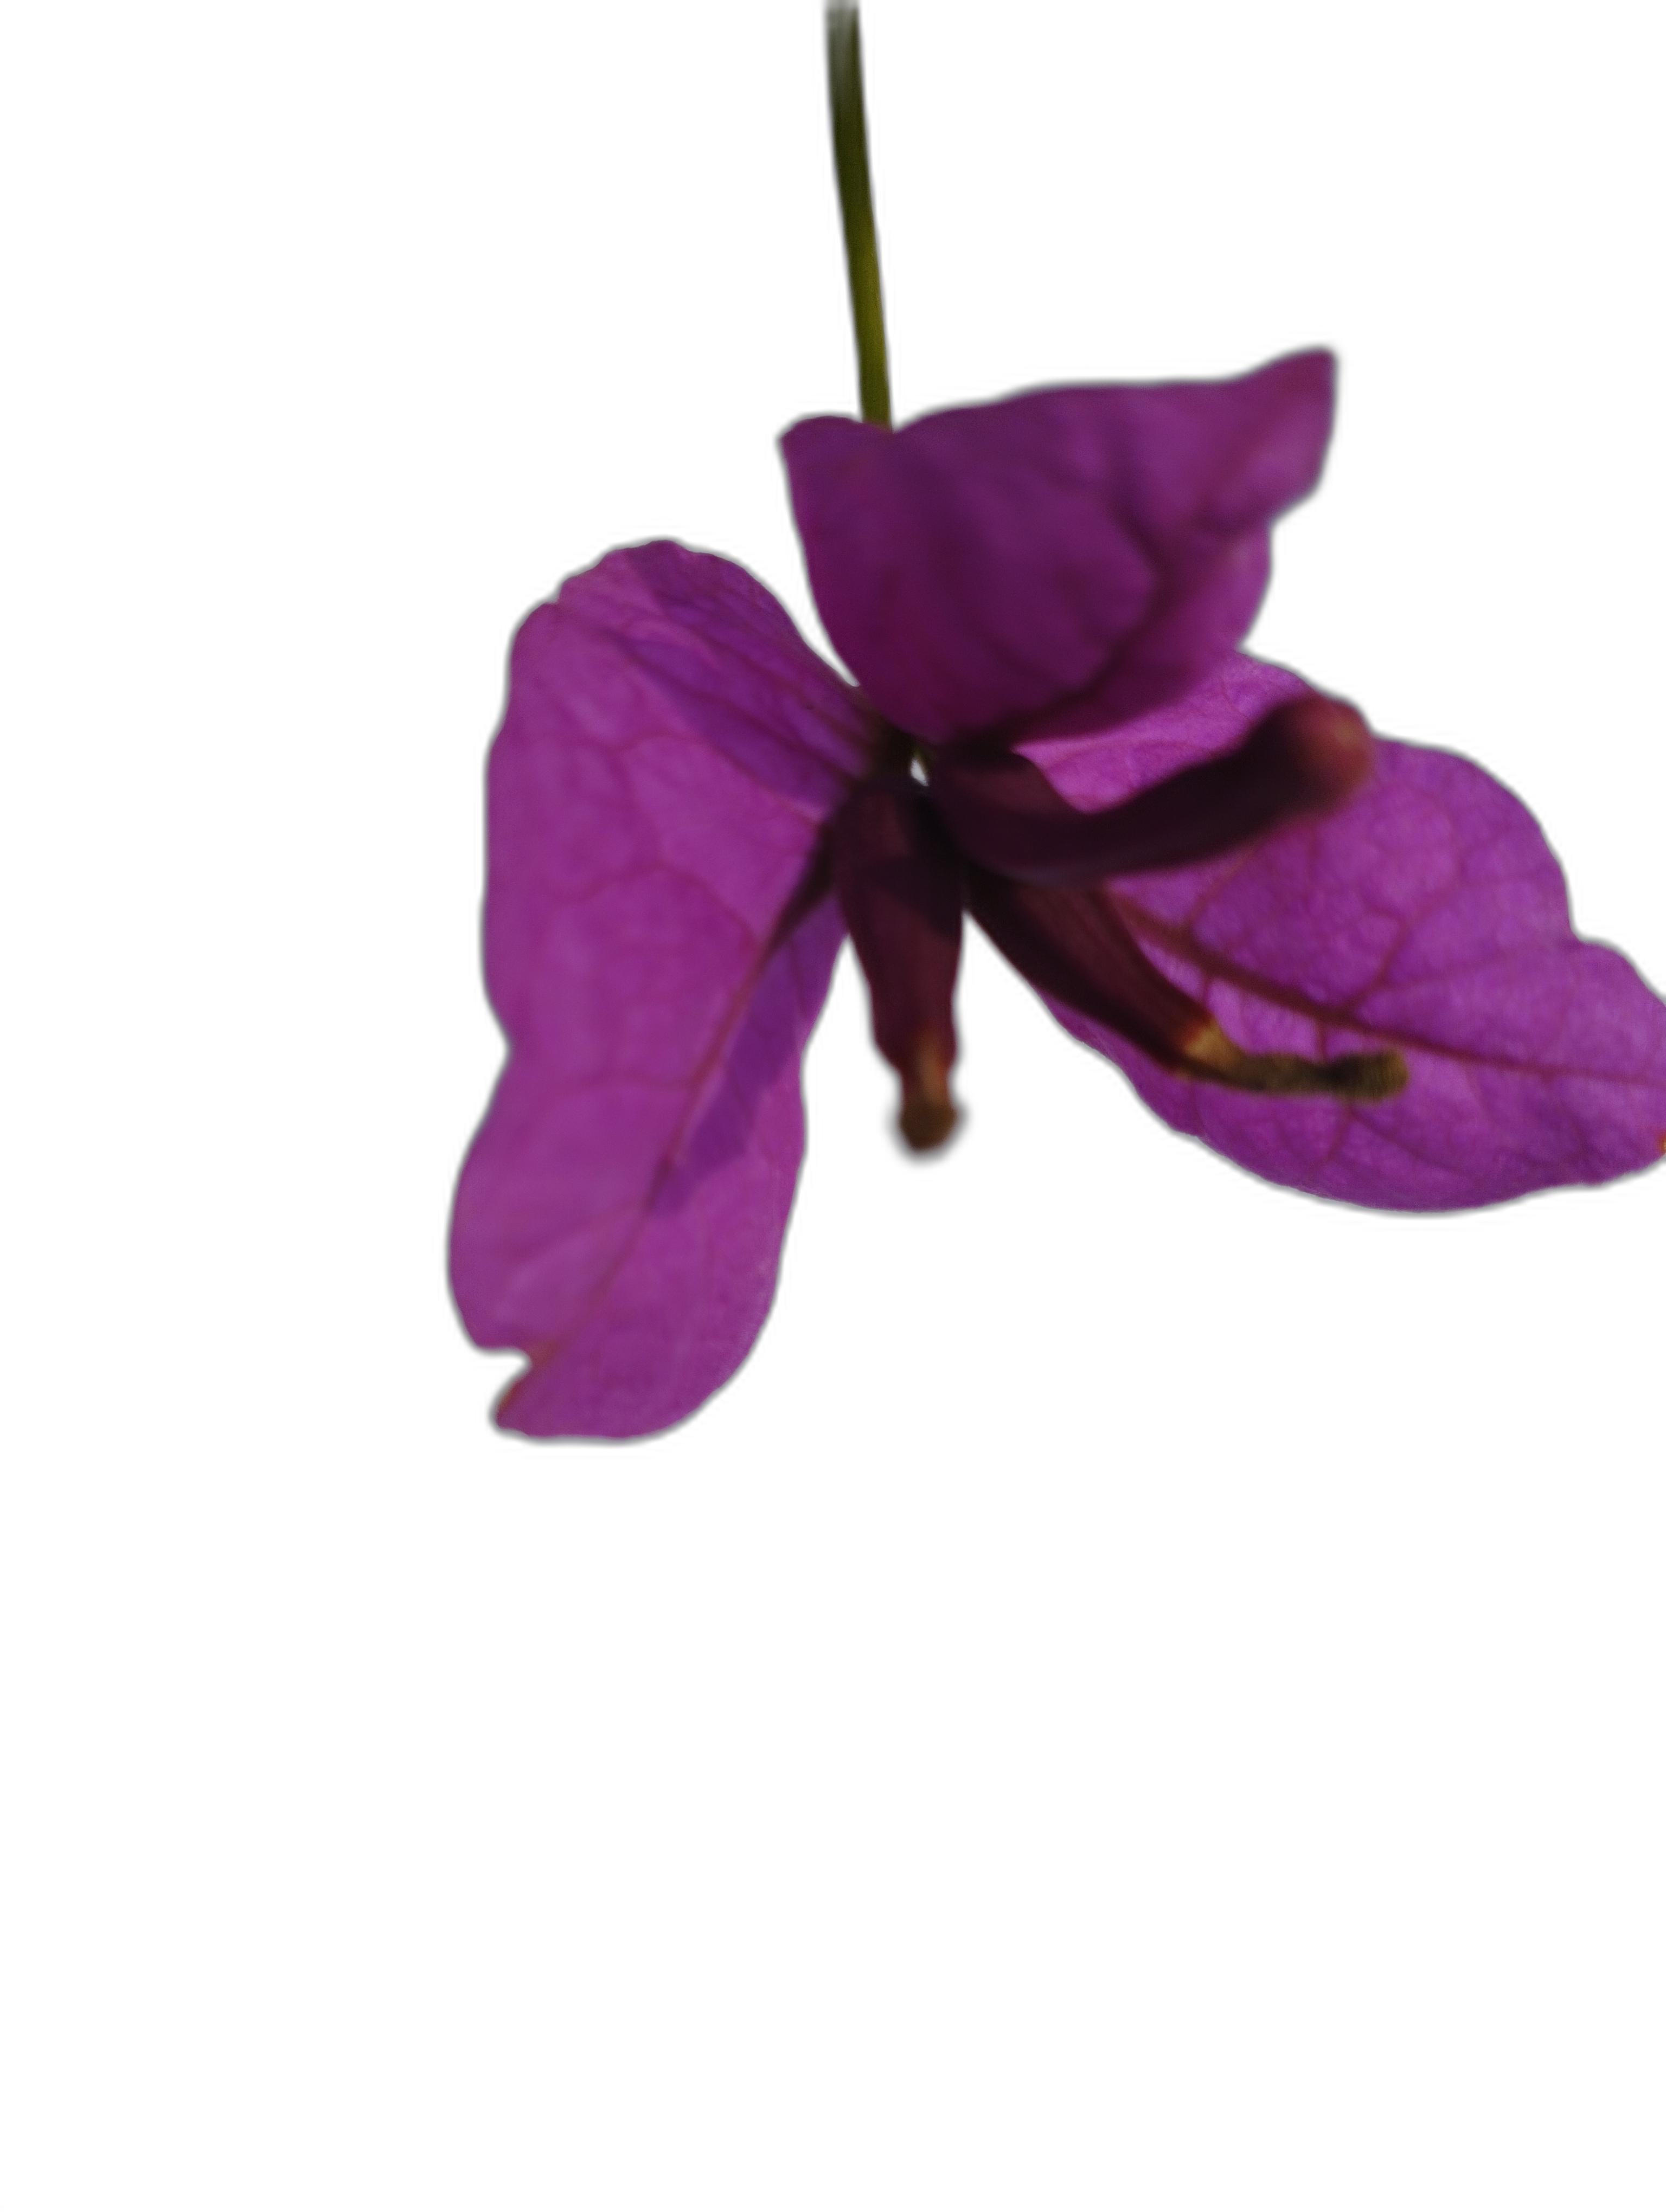
Label: Bougainvillea